Citroën Type C 5HP

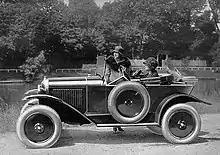
5HP C3 T2 Torpédo 2 seater 1924

Its back end gave the "Torpedo" a sporty look but it also added the nickname "Cul de Poule"(hen's bottom).